Youghal

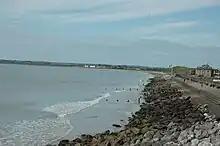
The Front Strand with the tide in

Youghal was formerly a strong manufacturing town, but Ireland's economic success since the mid-1990s to a large extent bypassed the town, and the infrastructural deficit is a major constraint to its growth. In April 2011 it was reported that all the town's large factories had closed over the past decade, leaving at least 2,000 people jobless, and with unemployment approaching 20%, young people were leaving in search of work and workers commuting from Youghal to Cork and Waterford.